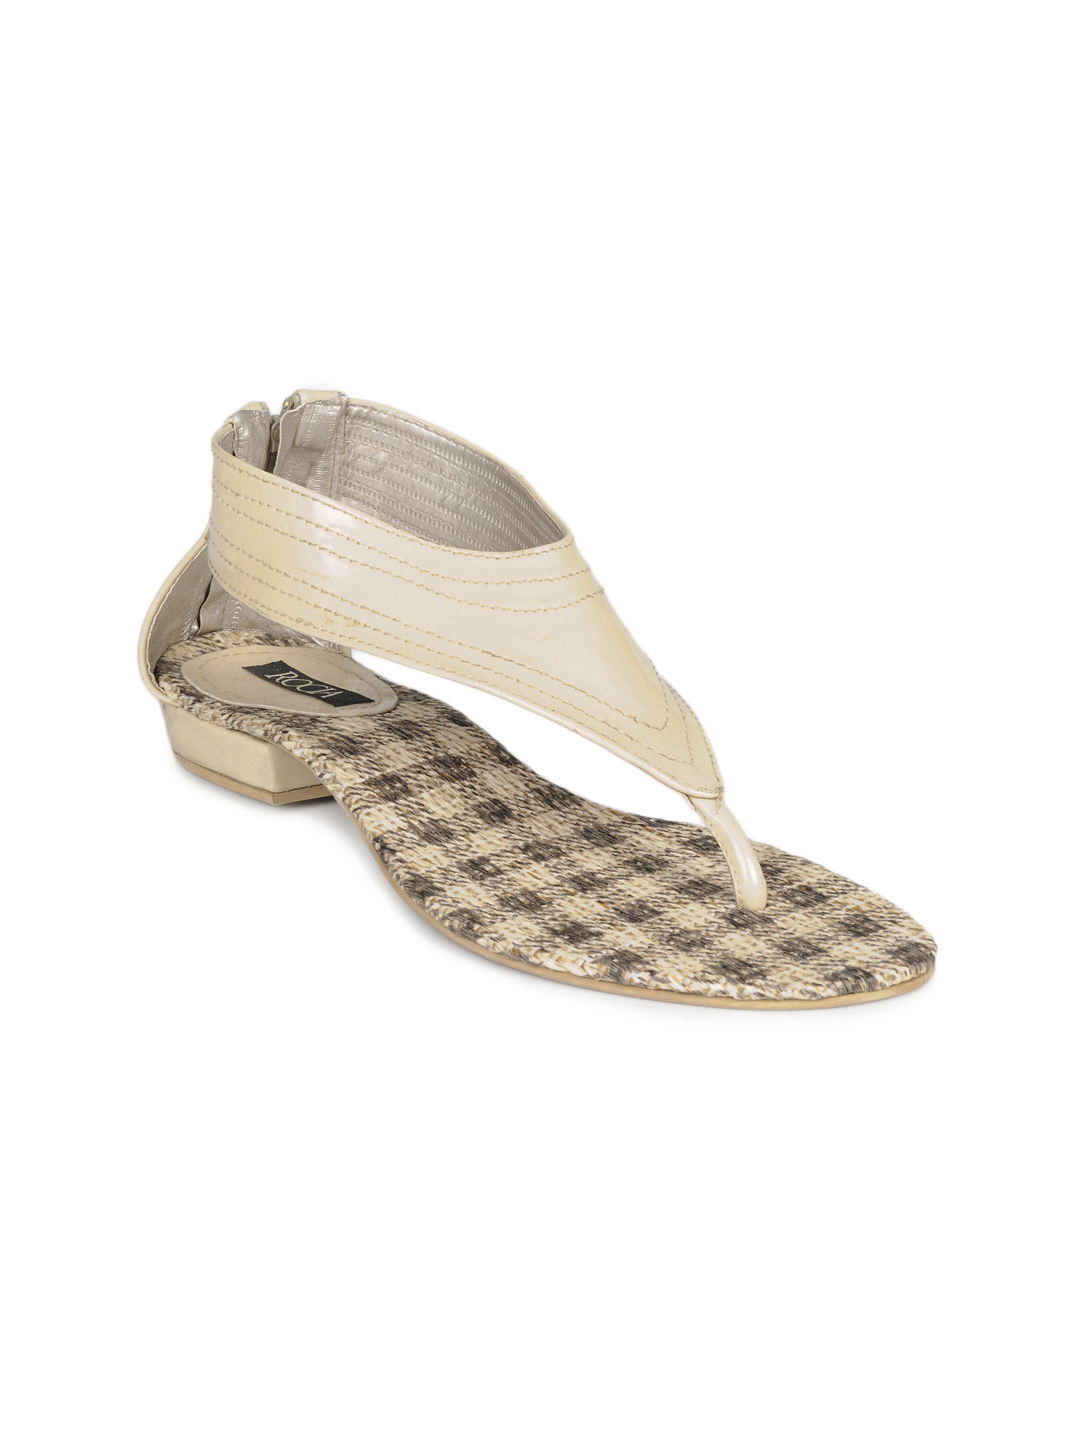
Rocia Women Beige Flats
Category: Footwear / Shoes / Heels
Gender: Women
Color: Beige
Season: Winter 2012
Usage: Casual